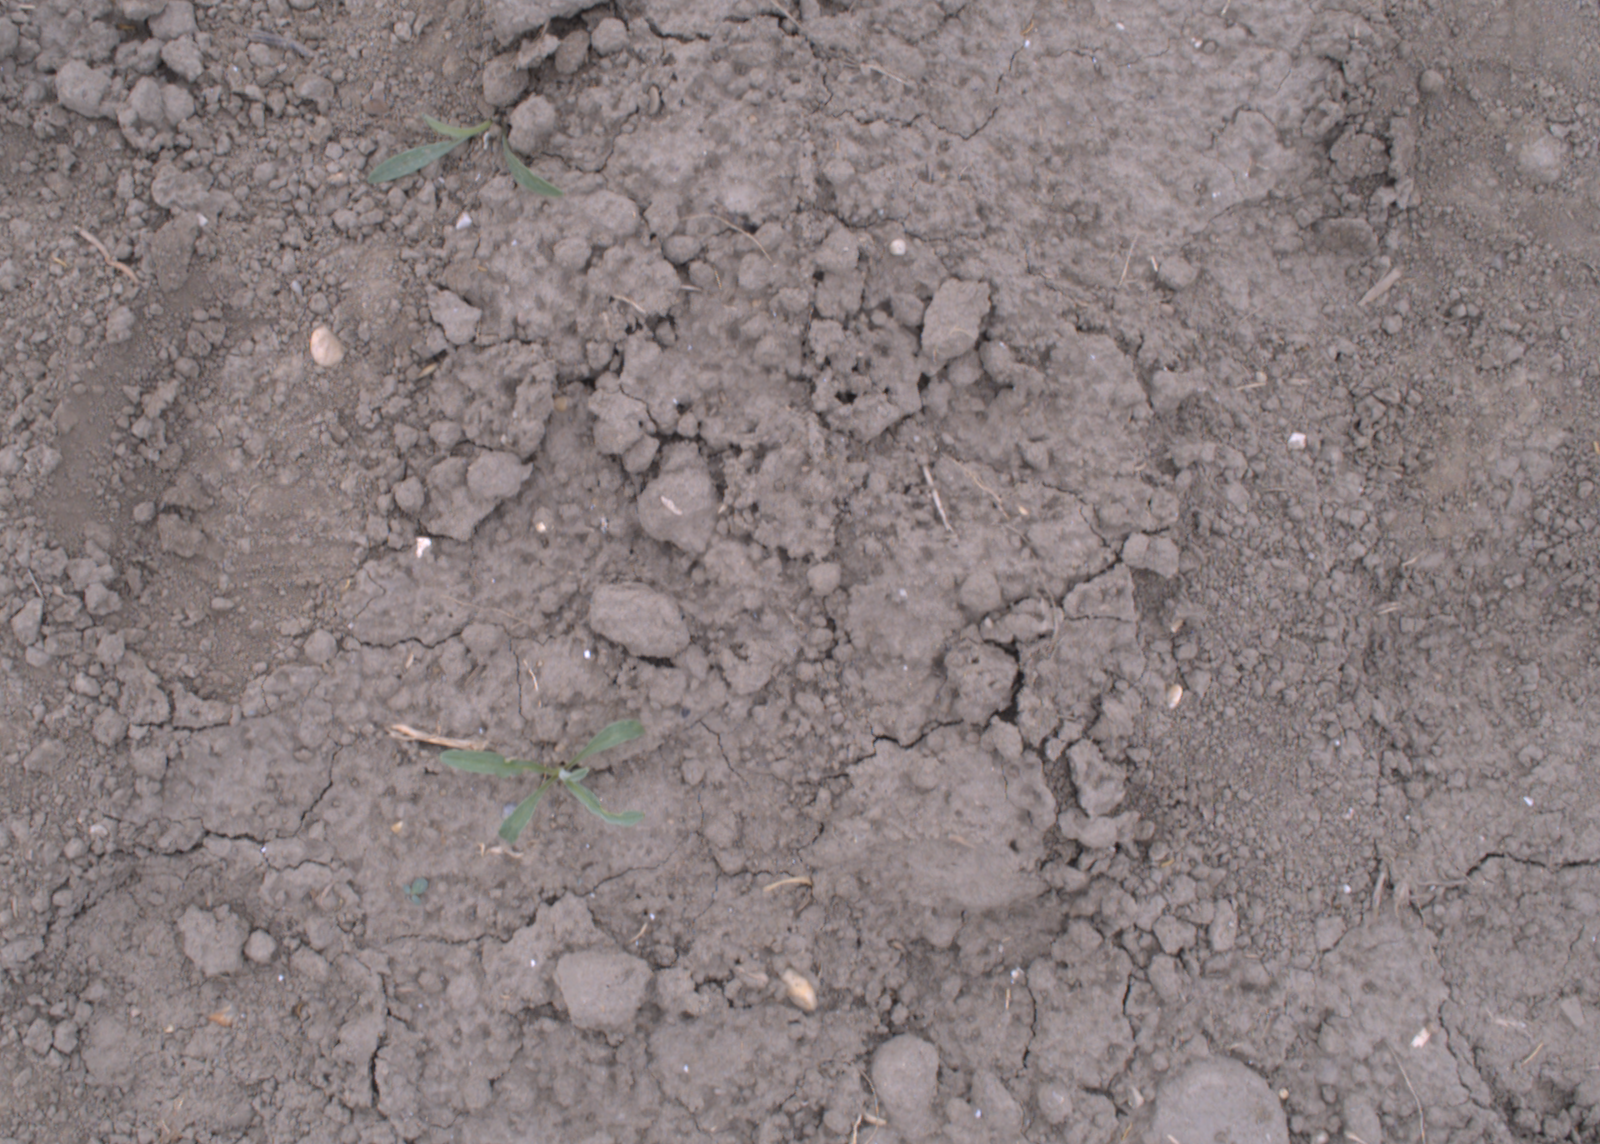
Capture date: 17.08.2020 12:16:09
Weather: cloudy
Wind: light
Seeding date: 21.07.2020
Plant canopy height (mm): 910